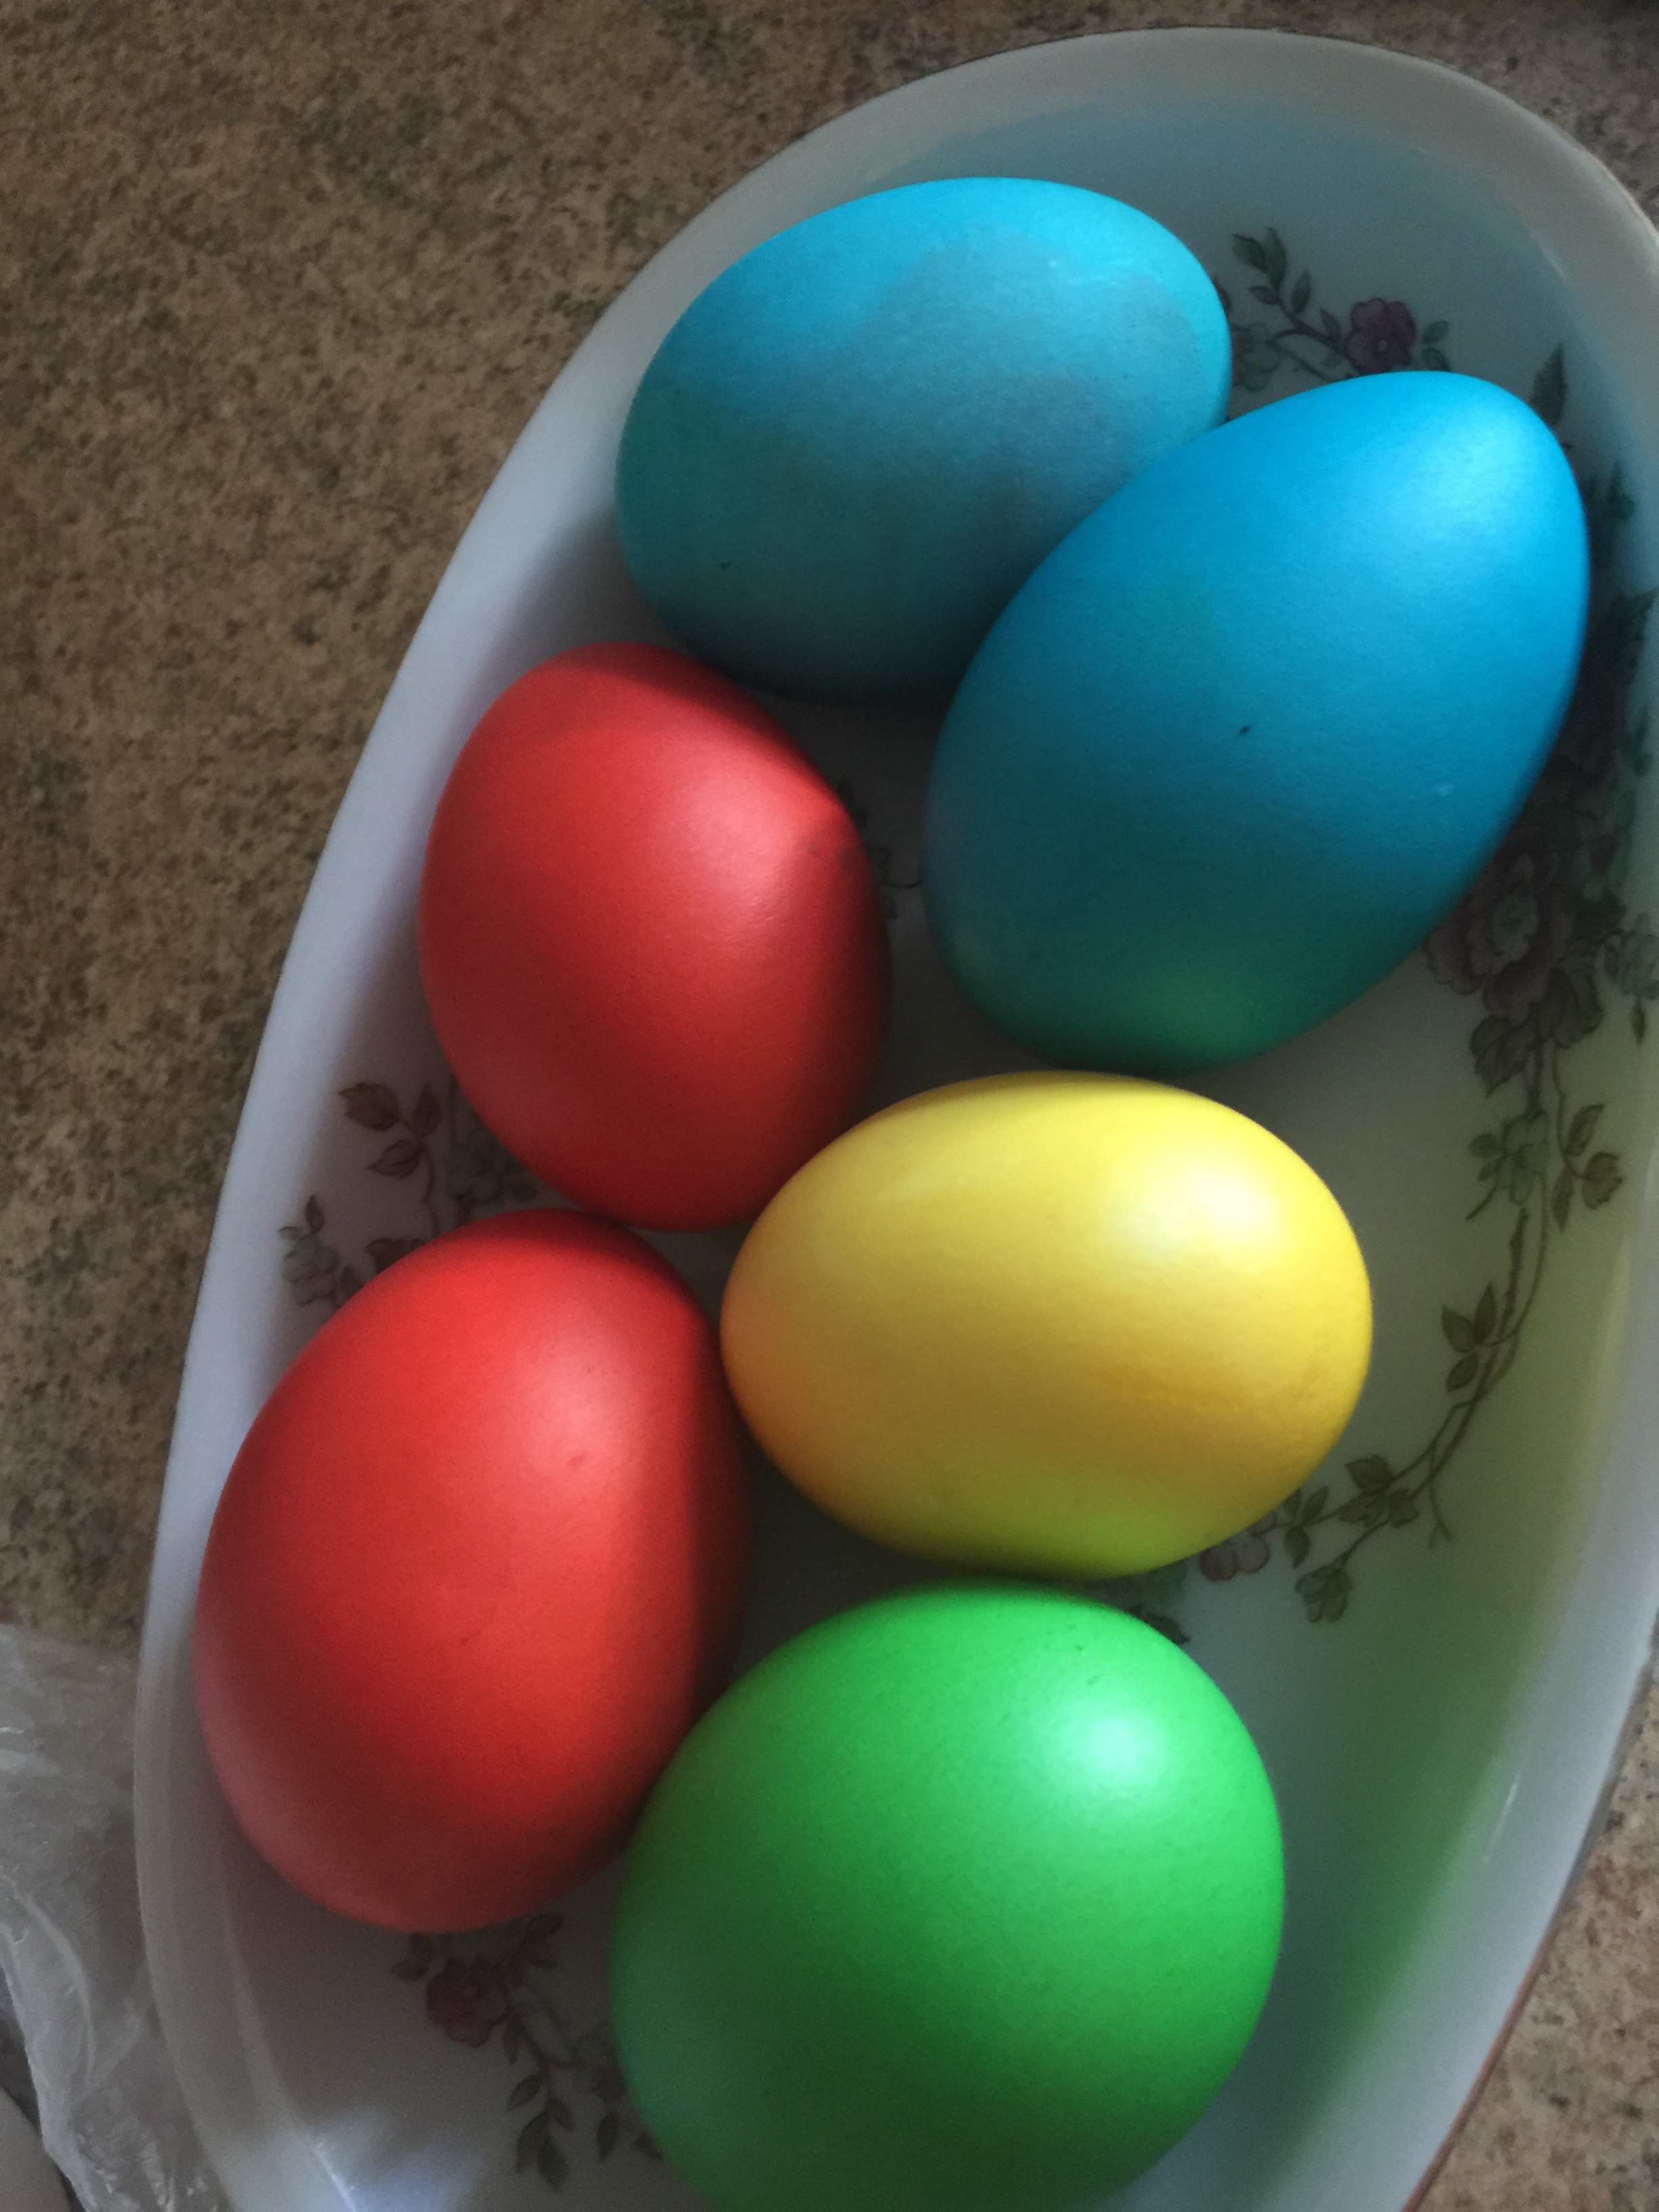
decoration, food, egg, christmas decoration, eggs, easter, custom, easter eggs, ornaments, christmas ornaments, easter egg, easter egg painting